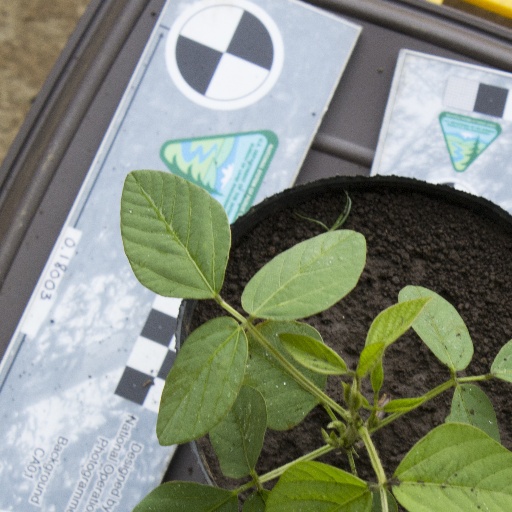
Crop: soybean